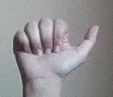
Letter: dhad